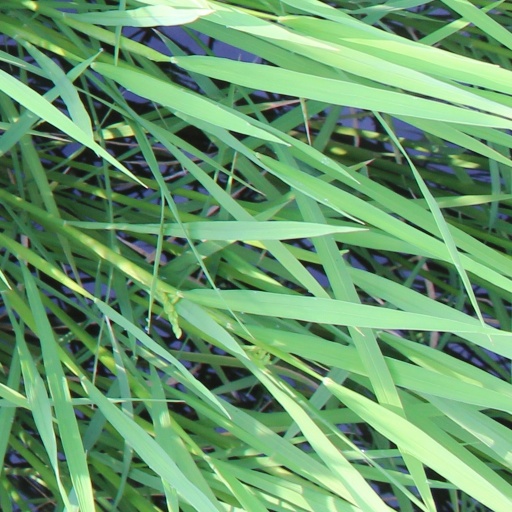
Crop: rice